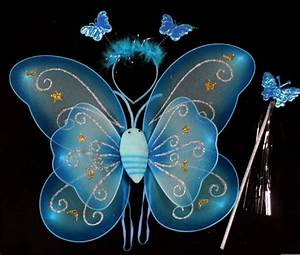
Label: butterfly